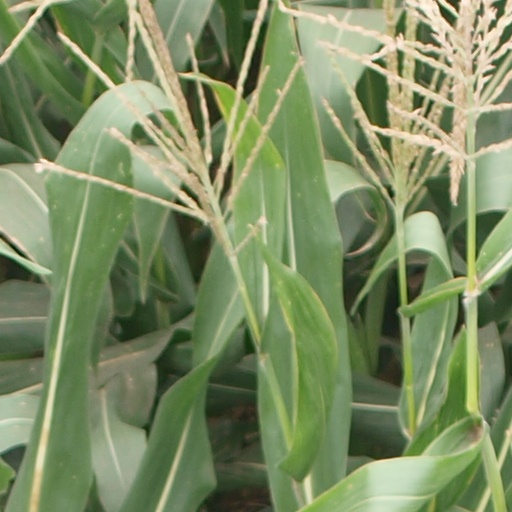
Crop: maize; corn